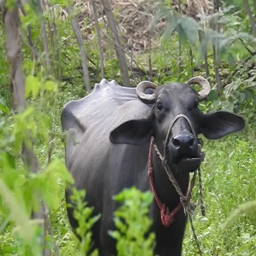
slow motion video of breed of domestic water buffalo standing